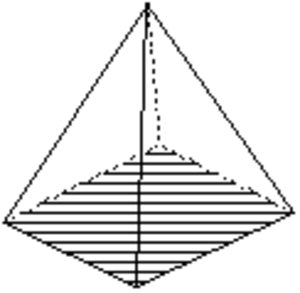
Une forme cristalline est un ensemble de faces d'un cristal qui sont dans un rapport de symétrie, c'est-à-dire qui sont équivalentes entre elles par l'application d'opérations d'un groupe ponctuel de symétrie. Une forme est indiquée par les indices de Miller d'une de ses faces, de préférence celle qui a les valeurs les plus positives. Les indices d'une forme sont écrits entre accolades : {hkl}.